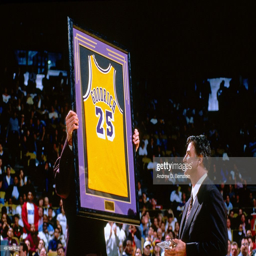
basketball player has his jersey retired prior to a game against sports team .